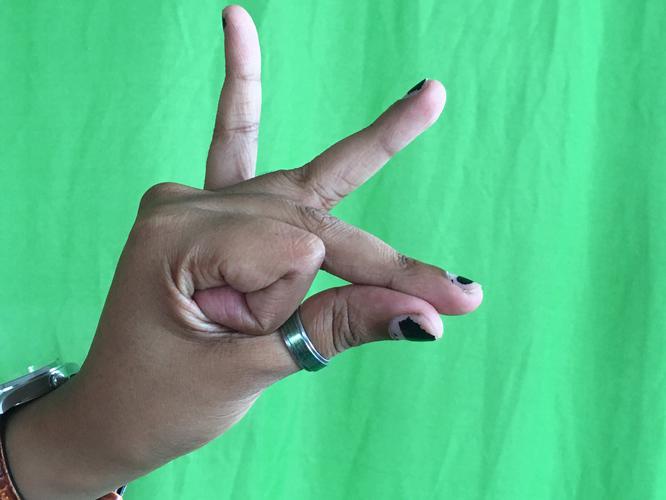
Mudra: Bramaram
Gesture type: single_hand